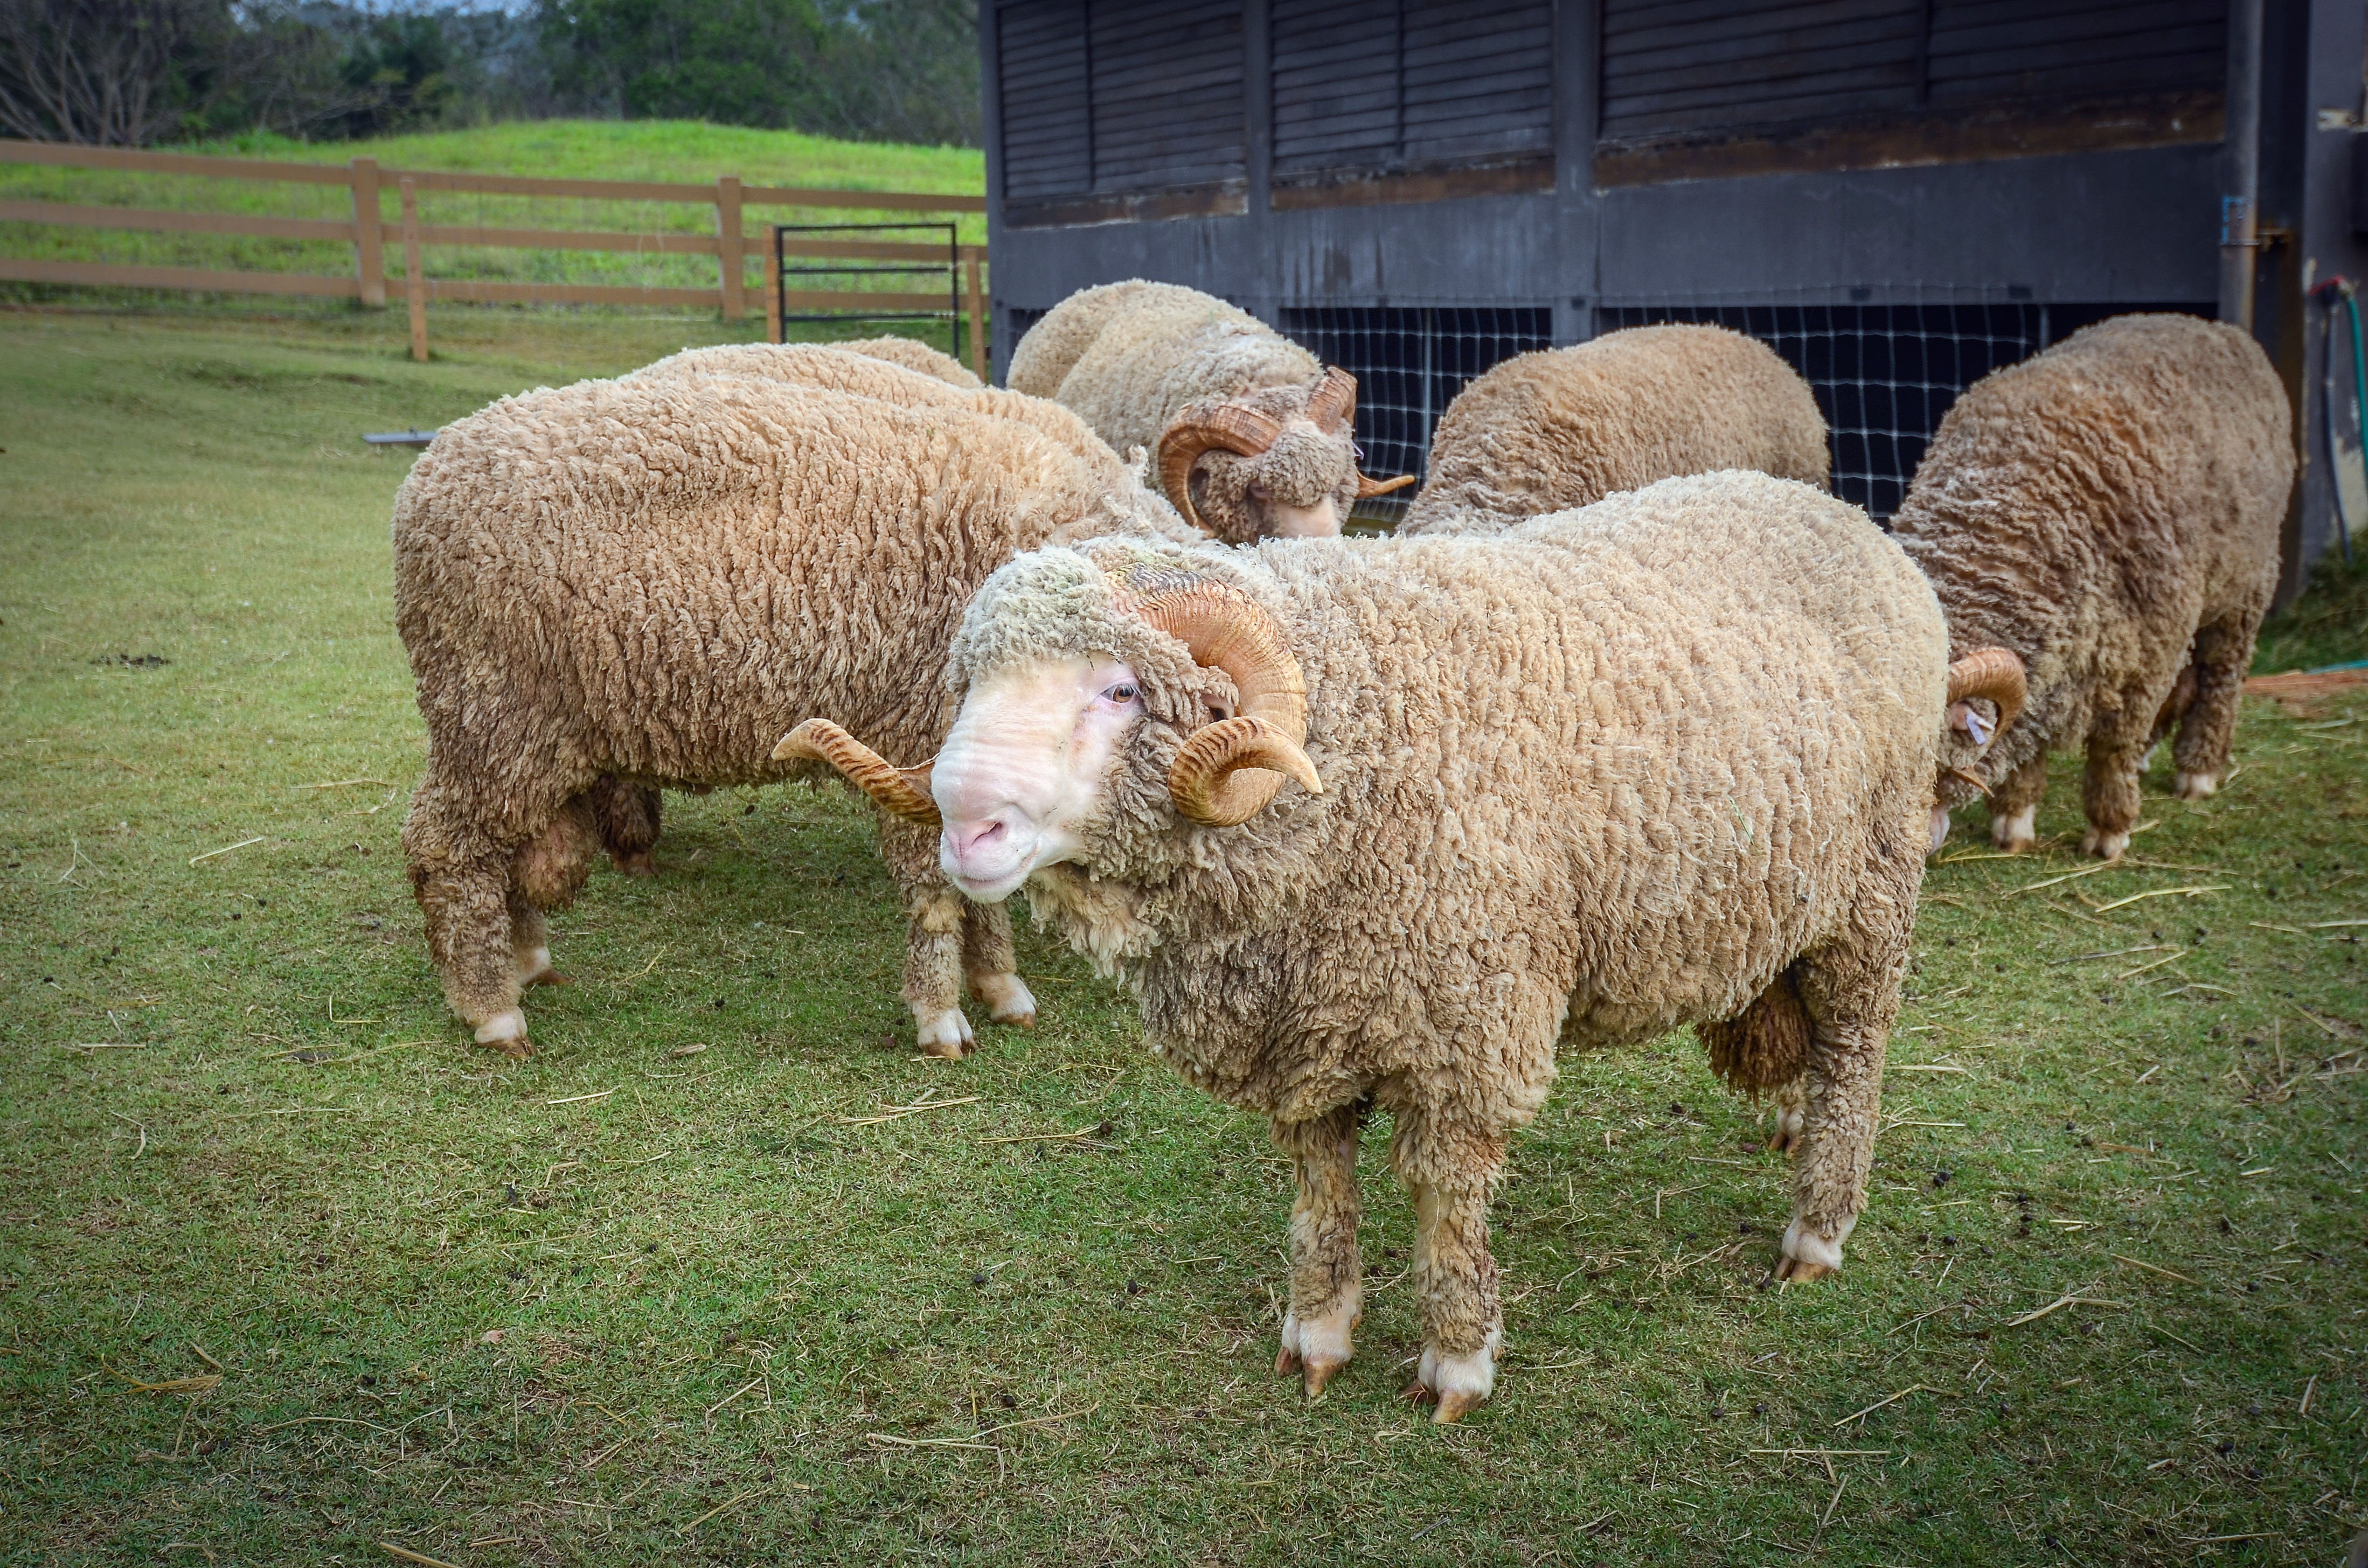
nature, farm, animal, farming, pasture, grazing, sheep, mammal, fauna, vertebrate, sheeps, cow goat family